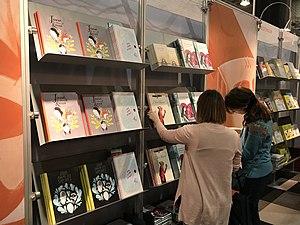
Editions La Pastèque